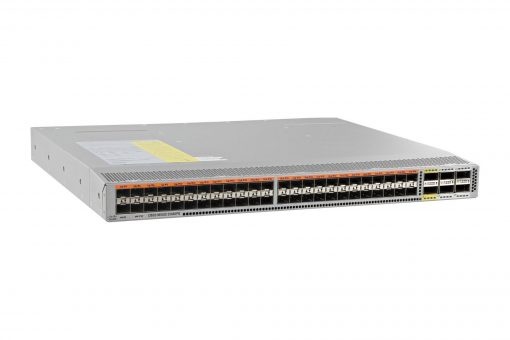
Cisco N2K-C2348UPQ-10GE | 48x 1/10G SFP+ access, 6x 40G QSFP+ uplinks, PoE: none, License: none, chassis only (no PSU/fans)
High‑density 48-port 1/10G SFP/SFP+ fabric extender with 6x 40G QSFP+ fabric uplinks for leaf/ToR deployments. Operates as a remote line card of a supported parent switch (centralized control plane; no local switching). This spare chassis ships without power supplies or fan modules.
Brand: Cisco
Category: Electronics > Networking > Hubs & Switches > Modular Switches